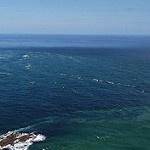
Label: sea